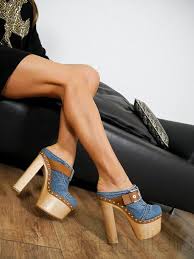
Label: Clog